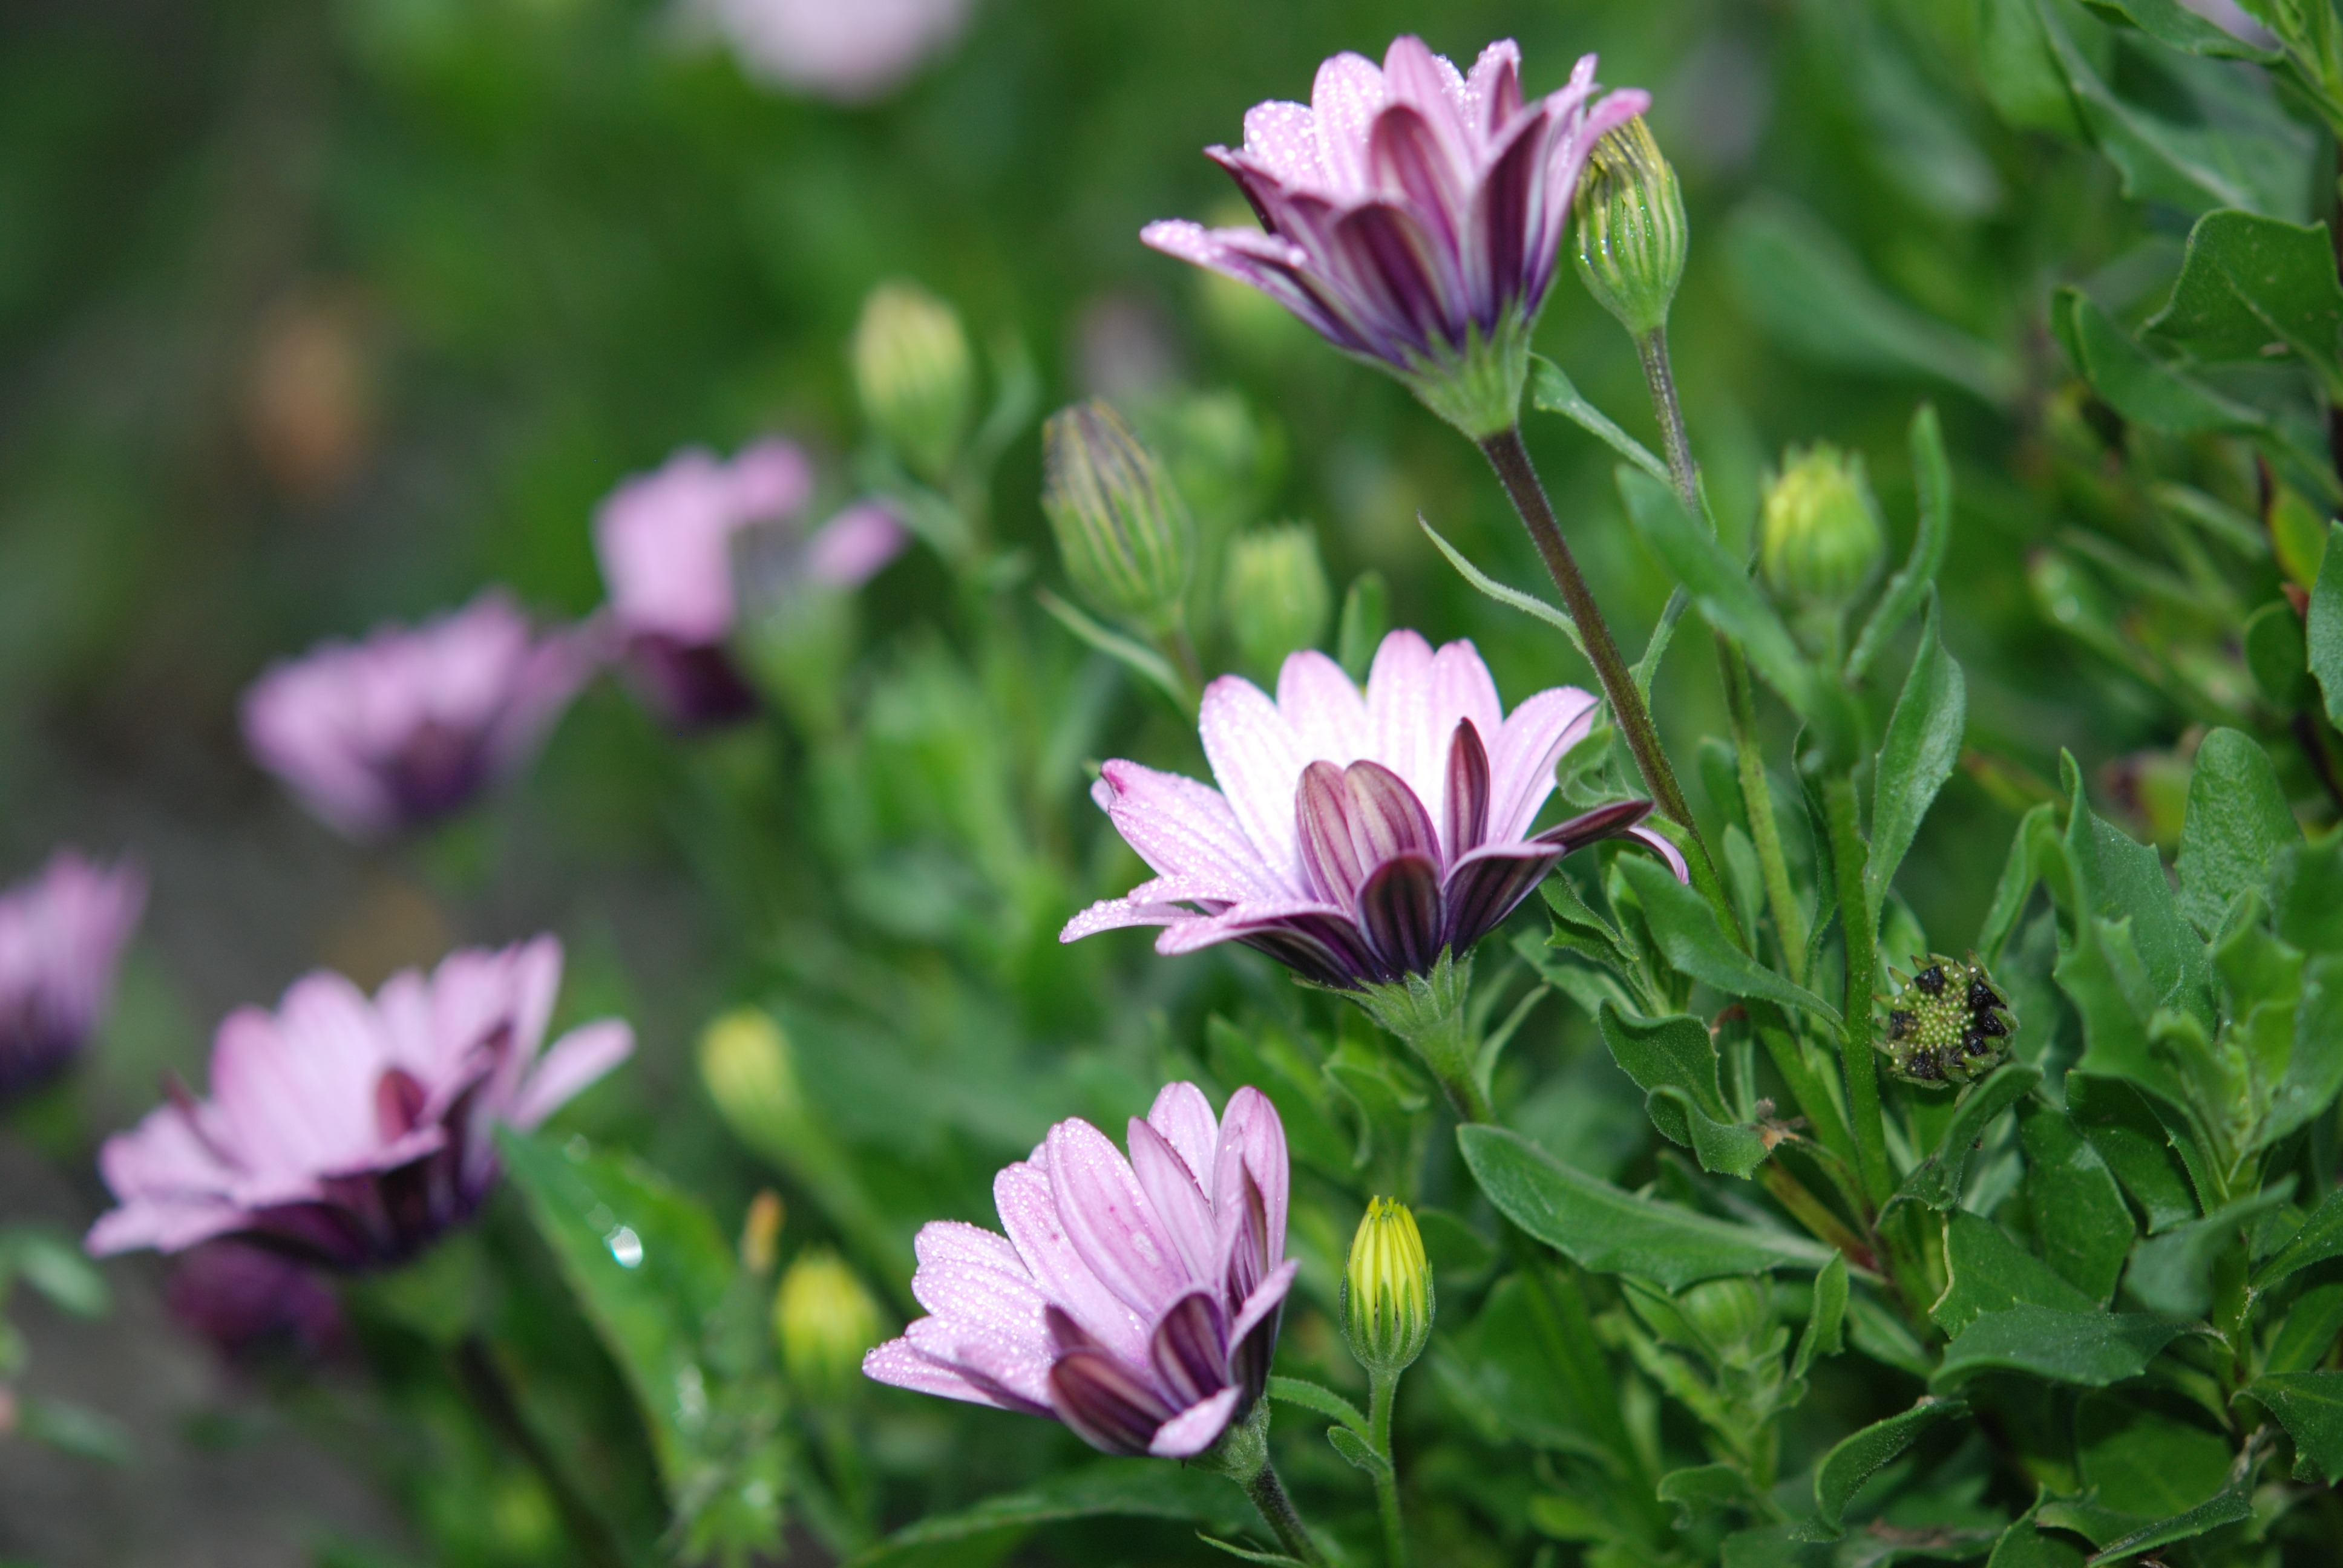
nature, blossom, plant, bunch, flower, petal, floral, macro, botany, blooming, flora, plants, wildflower, gardening, lilac, peony, flowering plant, land plant